Francesco Totti

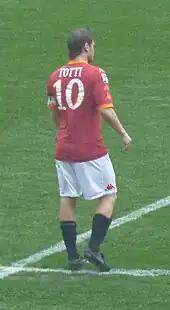
Totti wore number 10 for most of his club career.

Often referred to as "Er Bimbo de Oro" (The Golden Boy), "L'Ottavo Re di Roma" (The Eighth King of Rome), "Er Pupone" (The Big Baby), "Il Capitano" (The Captain), and "Il Gladiatore" (The Gladiator) by the Italian sports media, Totti is considered to be one of the greatest Italian players of all time, one of the best players of his generation, and Roma's greatest ever player. Totti is also regarded by some as Italy's greatest player ever. Throughout his career, he played predominantly as a classic number 10, functioning either as an offensive-midfield playmaker or as a supporting or deep-lying forward behind the main striker; only in the later years of his Roma career was he mainly employed as a lone striker. An elegant, world-class, and technically gifted attacking midfielder with a good knowledge of the game, Totti was a tactically versatile player, capable of playing anywhere along the front line, and was also occasionally deployed as a winger or as a central midfielder under Zdeněk Zeman, and most notably as a false 9 under Luciano Spalletti and Rudi Garcia. Under Luis Enrique, he was also occasionally fielded in a more withdrawn creative role in midfield, functioning as a deep-lying playmaker.